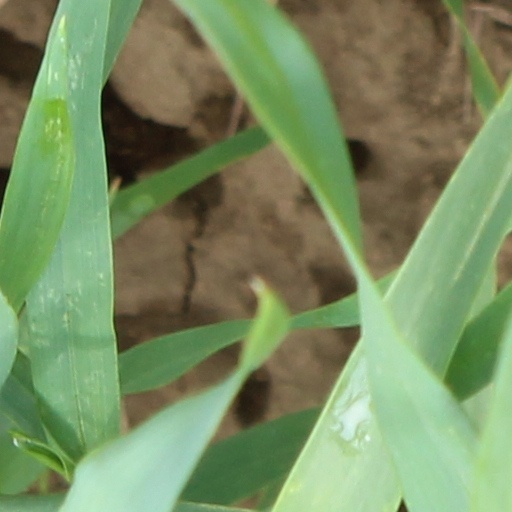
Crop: wheat